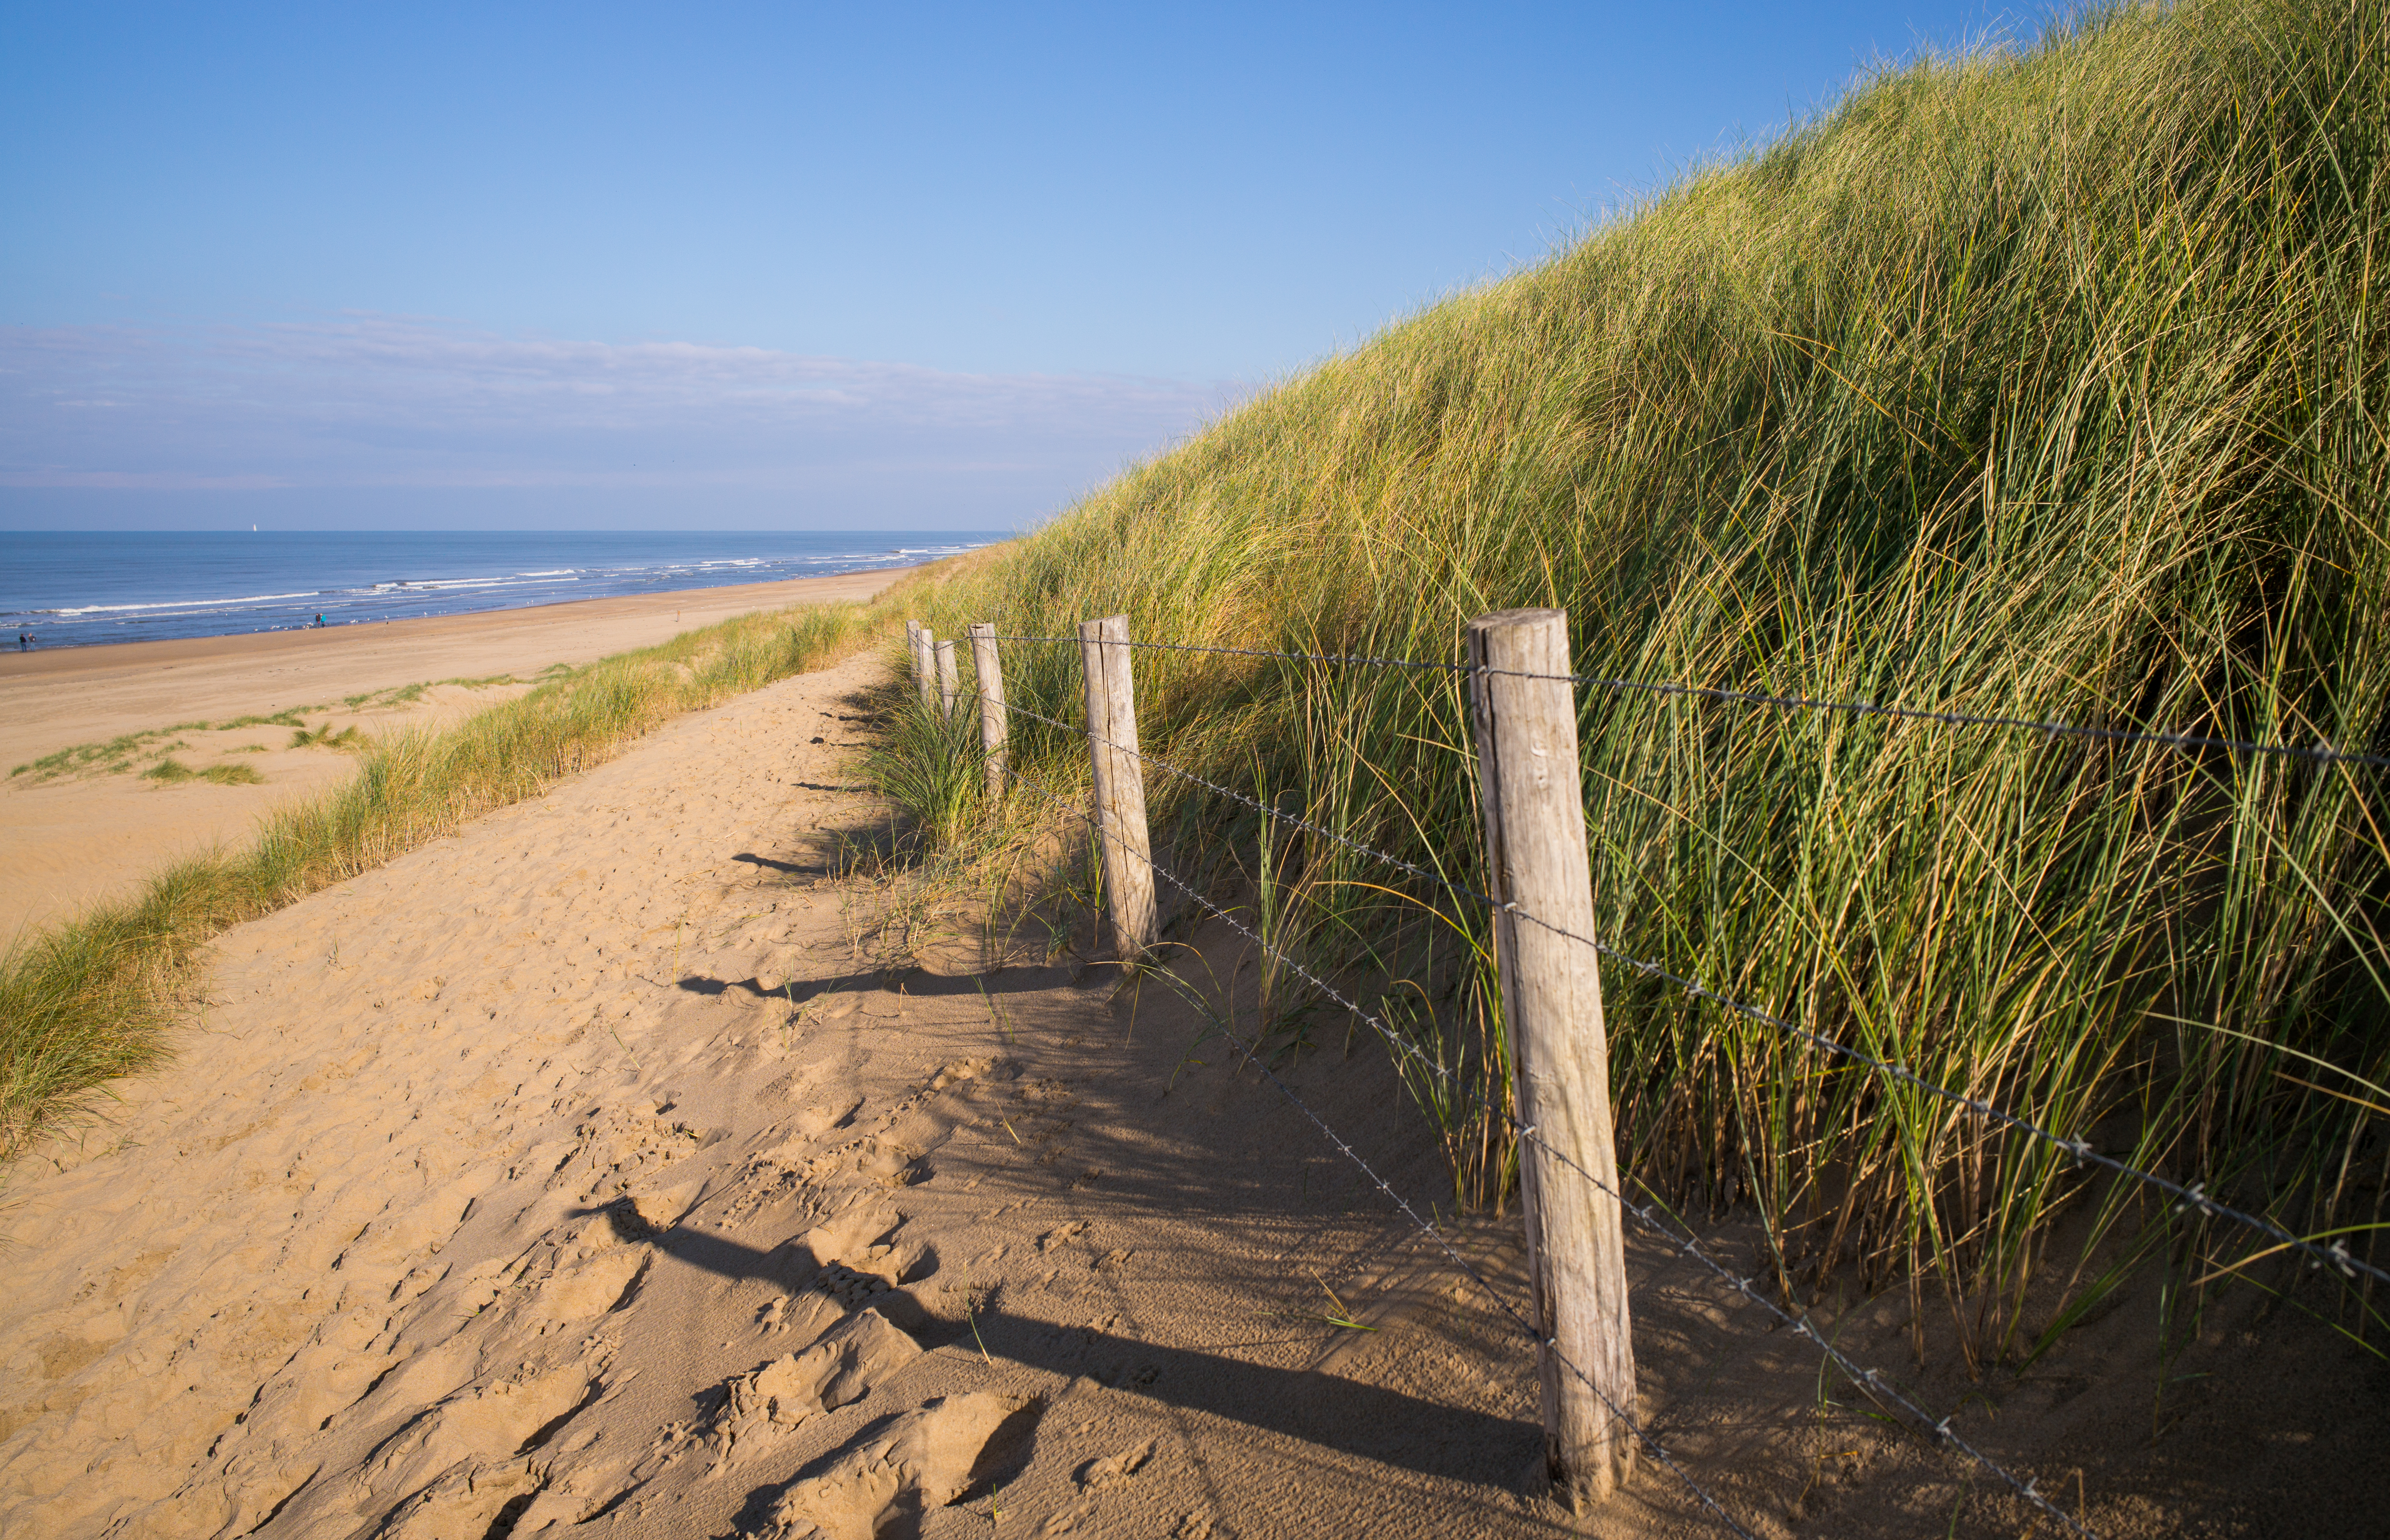
beach, landscape, sea, coast, tree, water, nature, grass, sand, ocean, fence, sky, hill, shore, walkway, travel, cliff, europe, autumn, blue, terrain, body of water, dunes, sunny, north, holland, netherlands, m, dutch, 28, habitat, leica, afternoon, 240, wassenaar, meijendal, summicron, rural area, natural environment, grass family